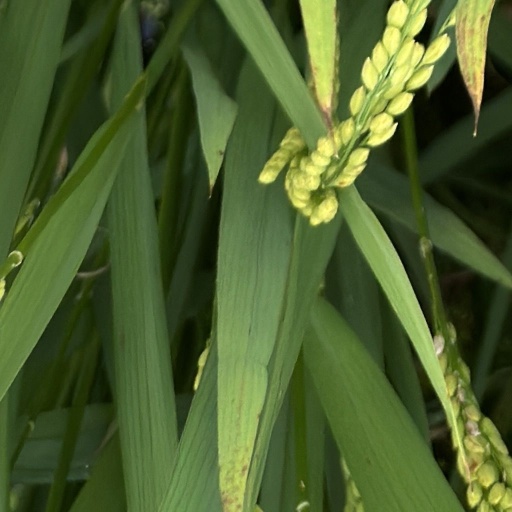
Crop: rice